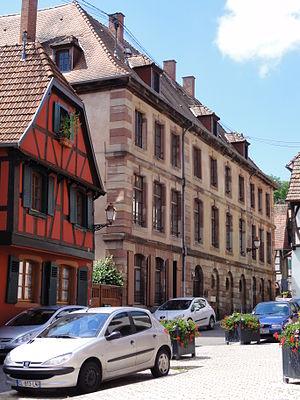
Alsace, Bas-Rhin, Bouxwiller, Ancien collège du Comté (1751), 8 rue de l’Église (IA67009589).
Le lycée Adrien-Zeller est un établissement d'enseignement secondaire de l'académie de Strasbourg, situé à Bouxwiller. Ce bâtiment construit entre 1881 et 1885 se situe sur l'emplacement du château de Bouxwiller tombé en ruines sous la Révolution et l'Empire napoléonien. L'édifice actuel est inscrit à l'inventaire préliminaire des monuments historiques français depuis le 15 octobre 2009.